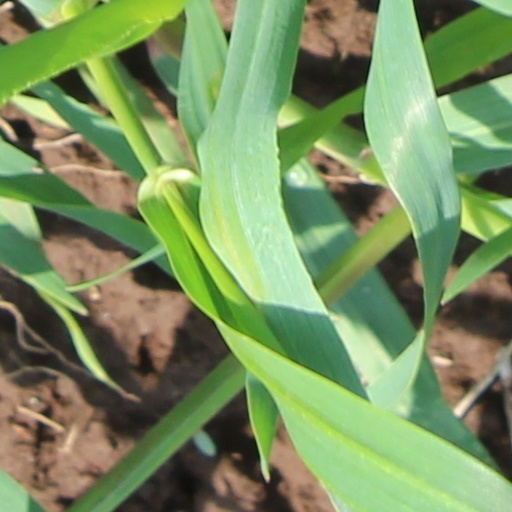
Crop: wheat